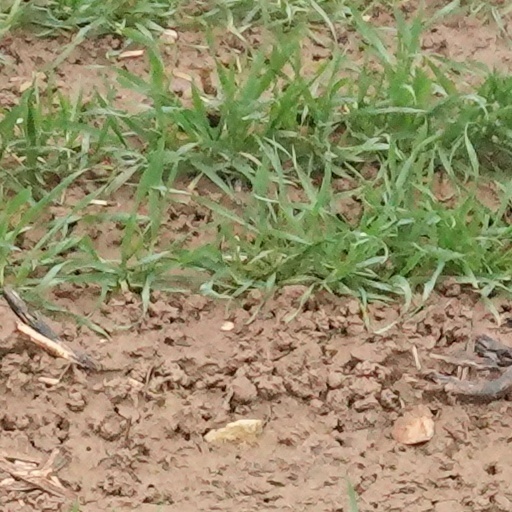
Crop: wheat